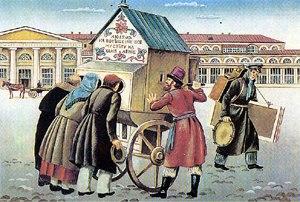
Le Raïok est un spectacle populaire fondé sur le même principe que le peep-show à son origine. C'est également une forme de littérature orale.